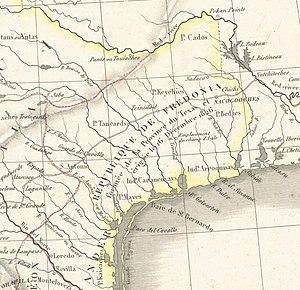
La République de Fredonia, du 21 décembre 1826 au 31 janvier 1827 était la première tentative de colons américains au Texas sous domination mexicaine de faire sécession. Les colons, menés par Haden Edwards, un empresario, déclarèrent l'indépendance du Texas mexicain et créèrent la République de Fredonia près de Nacogdoches. L'éphémère république englobait des terres que le gouvernement mexicain avait accordé à Edwards en 1825 et des zones précédemment colonisés. Les agissements d'Edwards étaient la cause d'hostilités croissantes entre les résidents établis et les nouveaux colons recrutés par Edwards, incitant le gouvernement mexicain à révoquer son contrat. En novembre 1826, un groupe de partisans d'Edwards prit le contrôle de la région, en arrêtant et destituant plusieurs officiers municipaux affiliés aux résidents locaux. Un mois plus tard, les partisans d'Edwards déclarent leur indépendance.
Le Champ d'asile est une colonie française éphémère, fondée au Texas en 1818 par cent vingt officiers bonapartistes.